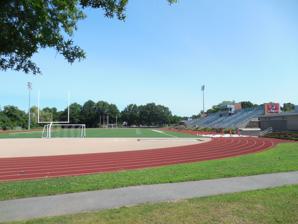
Building: Dilboy Stadium
Country: United States of America
Year built: 1955
Sports stadium in the United States George Dilboy Memorial Stadium Location 110 Alewife Brook Parkway, Somerville, Massachusetts Coordinates 42°24′43.45″N 71°07′54.70″W / 42.4120694°N 71.1318611°W / 42.4120694; -71.1318611 Public transit MBTA , Davis Station , 87 , 88 , 94 Owner Massachusetts Department of Conservation and Recreation Operator Somerville Department of Public Works Surface synthetic turf Construction Broke ground 1952 (original stadium) 2006 (second stadium) Opened 1955 (original stadium) 2006 (second stadium) Construction cost US$ 7.7 million (second stadium) Architect Bargmann Hendrie + Archetype Inc. (second stadium) Tenants Boston Breakers (2012–2013) Boston Militia (2008–2014) Boston Renegades (2015-) Somerville Rampage (2015-) local high schools Website www .somervillerec .com /info /facilities /details .aspx?FacilityID=13602 George Dilboy Memorial Stadium is a multi-purpose public sports stadium in the city of Somerville, Massachusetts . It is the home of the Somerville Rampage semi-pro men's football team, the Boston Renegades semi-pro women's football team, as well as teams from Somerville High School , Saint Clement High School , and Matignon High School . The stadium is named for George Dilboy , who lived in Somerville and was awarded the Medal of Honor during World War I.  The original stadium opened in 1955. It was demolished and rebuilt in 2006. When it opened, the current stadium seated 2,000. Since then, it has been expanded at various times to accommodate the teams playing there. Located just off of Massachusetts Route 2 , it is also under two miles from Davis Station and Alewife Station , making it reachable by a variety of forms of transit. It is located close to Alewife Brook Reservation (a Massachusetts state park), as well as a Somerville city park with a swimming pool, two baseball fields, tennis courts, basketball courts, and a playground. 1955 Stadium The first Dilboy Stadium was opened in 1955. The inaugural game was a football match between Somerville High School and Medford High School on October 8, 1955. When the stadium opened, its capacity was 5,000. Plans for the stadium began about twenty years earlier but were delayed many times, including by World War II and a 1950 federal ban on construction of recreational facilities. Several fundraising drives failed. In 1952, John F. Kennedy , then a congressman from Massachusetts, helped allocated steel from the National Production Authority for the stadium. The stadium was eventually built as a partnership between the City of Somerville and the Metropolitan District Commission , both of which contributed over $20,000 to the effort. Since the stadium was not wholly Somerville's, the high schools playing in it were charged rent and other fees. Before Dilboy Stadium was built, the Somerville High School football team had not played a home game since 1942. This decreased the football program's income, as the custom was to split gate receipts, giving 60% to the home team and 40% to the away team. This contributed to pressure to build a stadium. 2006 Stadium By the early 2000s, the stadium had fallen into disrepair. State Senator Charlie Shannon lobbied the state government intensively for the $8 million necessary to demolish and replace the stadium. The funding was part of the state budget approved by Governor Mitt Romney in September 2004. Shannon died before the project's completion, and there were plans to name the replacement stadium after Shannon instead of Dilboy. The renaming was scratched after Somerville's Greek community spoke out in favor of retaining the name Dilboy. The replacement Dilboy Stadium opened in September 2006. Dilboy Stadium was a blighted state-owned facility before a $7.7 million renovation, funded by the Commonwealth of Massachusetts , turned it into a gleaming venue for soccer, football, and running. The central playing surface is a 100-yard synthetic turf football and soccer field, surrounded by a standard 400-meter eight-lane running track. The stadium's lighting system has a range of illumination levels suitable for various activities, from evening football games to walking and jogging on the track. The low-maintenance feature of synthetic turf reduces down-time, which, along with the artificial lighting, maximizes programming in the stadium. The facility is operated and staffed by the City of Somerville, which is responsible for its security, scheduling and maintenance. The stadium is designed to allow different buildings on its site to be open or closed, depending on how it is used. It is open to local residents who can run or walk on the track. It is also a home stadium for high school teams of the city. The stadium was designed by Bargmann Hendrie + Archetype Inc. of Boston . Its size is over 17,000 square feet and it seats 2,000 in a 10,000-square-foot grandstand. The team room building is 2,100 square feet, and the concession building in 2,600 square feet, including storage and a garage. The stadium was home to the Boston Militia of the Women's Football Alliance (WFA) league from 2008 to 2014 and to the women's soccer club, the Boston Breakers , in 2012 and 2013. It is the current home of the Somerville Rampage of the New England Football League  and to the Boston Renegades of the WFA. As of 2014, the stadium was averaging 601 uses per year. Use The following teams have held home games at the stadium. Team Sport League (during most recent year at Dilboy) Years Boston Breakers soccer National Women's Soccer League 2012, 2013 Boston Militia football Women's Football Alliance 2008–2014 Boston Renegades football Women's Football Alliance 2015– Somerville Rampage football New England Football League 2015- Somerville High School soccer Greater Boston League Somerville High School football Greater Boston League Saint Clement High School soccer Catholic Central League Saint Clement High School football Catholic Central League Matignon High School football Catholic Central League References